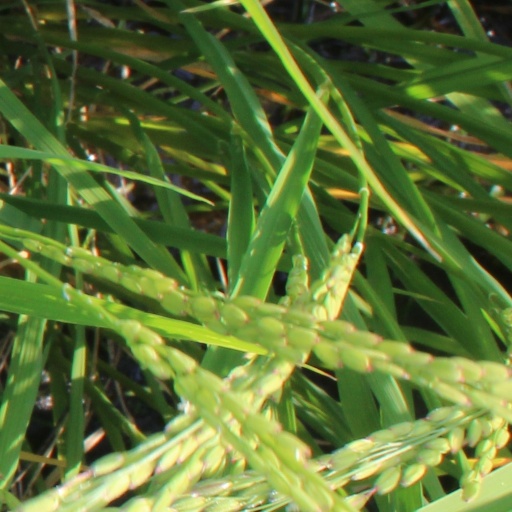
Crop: rice